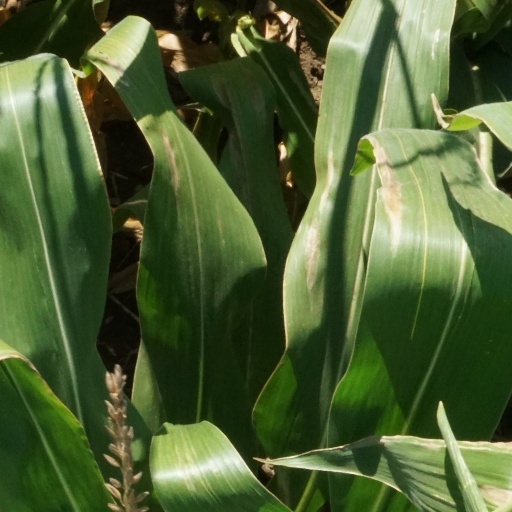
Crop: maize; corn